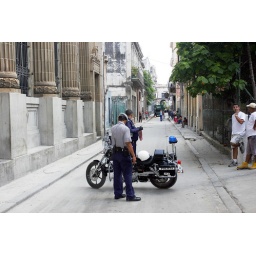
A street policeman in Havana looks at the police officer's bike